Fatal Fury 2: The New Battle

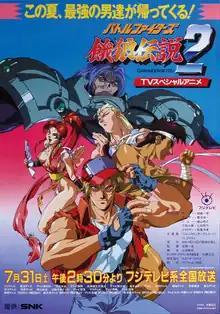
Promotional poster

is a 1993 anime television special based on the Neo Geo SNK video game "Fatal Fury 2", and is a sequel to the 1992 television film "". The special was directed by Kazuhiro Furuhashi and once again features character designs by Masami Ōbari. It originally aired on Fuji TV on July 31, 1993. An English adaptation produced by Viz Communications was released on home video in 1994.